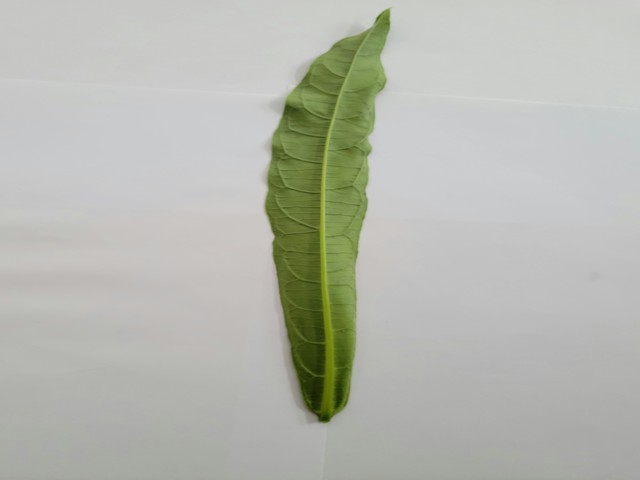
Plant: bamonhati